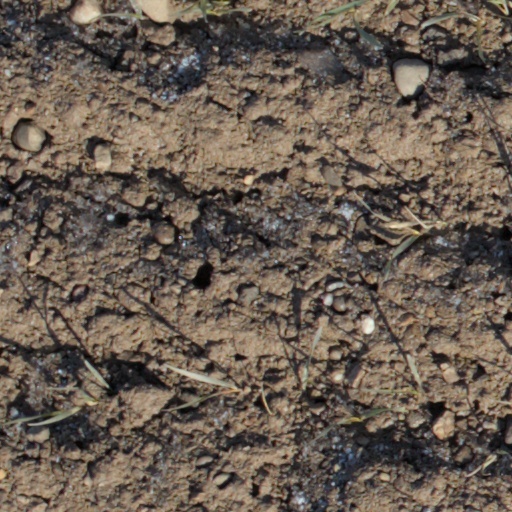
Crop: wheat